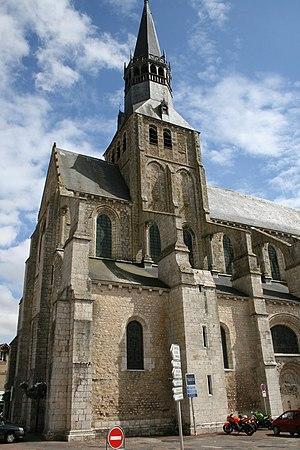
Eglise Notre-Dame - Bonneval (Eure-et-Loir)
Cet article recense les monuments historiques français classés en 1954.
Cet article recense les monuments historiques d'Eure-et-Loir, en France.